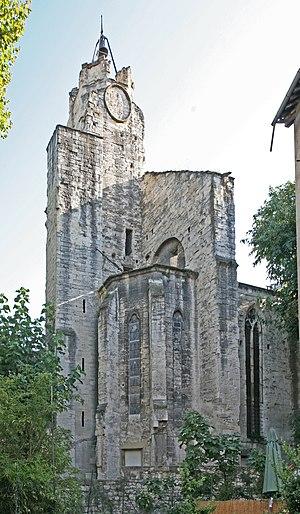
Ancienne chapelle des Cordeliers d'Avignon, Vaucluse, France (erreur titre de la photo)
Le massacre de la Glacière a eu lieu au palais des papes d'Avignon dans la nuit du 16 octobre au 17 octobre 1791. L'assassinat de Lescuyer, le secrétaire-greffier de la commune, par une foule de « papistes » en colère au couvent des Cordeliers pensant avoir été volés par les « patriotes », entraîna des arrestations de suspects douteuses, un jugement bâclé et l'exécution de la sentence par des bourreaux inexpérimentés conduits par le fils de la victime, provoquant ainsi un véritable bain de sang.
Cet article recense les monuments historiques d'Avignon, département de Vaucluse, en France.
Nicolas Jean-Baptiste Lescuyer est un révolutionnaire, secrétaire-greffier de la commune d'Avignon, mort le 16 octobre 1791.
La ville d'Avignon a compté et compte encore de nombreuses églises, principalement en raison de son histoire, qui l'a vue devenir au XIVᵉ siècle la capitale de la chrétienté, avec l'installation des papes à l'intérieur de ses murs. Après le départ des papes, les temps incertains des XVᵉ et XVIᵉ siècles laissent place à un déploiement d'une piété baroque dans la ville, avec la construction de nombreuses églises, chapelles et la fondation de très nombreux couvents, lui faisant mériter le nom qui lui est parfois donné, « Altera Roma ».
La rue des Teinturiers est l'une des artères d'Avignon intramuros.
Laure de Sade, dite aussi Laure de Noves, fut la muse de Pétrarque et l'aïeule du marquis de Sade.